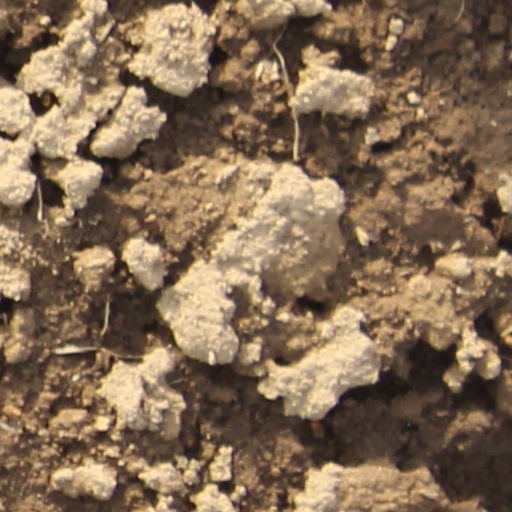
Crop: wheat